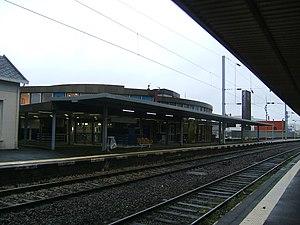
Intérieur de la gare de Maubeuge en 2008.
La gare de Maubeuge est une gare ferroviaire française de la ligne de Creil à Jeumont, située au sud-ouest du centre-ville de Maubeuge, à proximité de la commune de Louvroil, dans le département du Nord, en région Hauts-de-France.